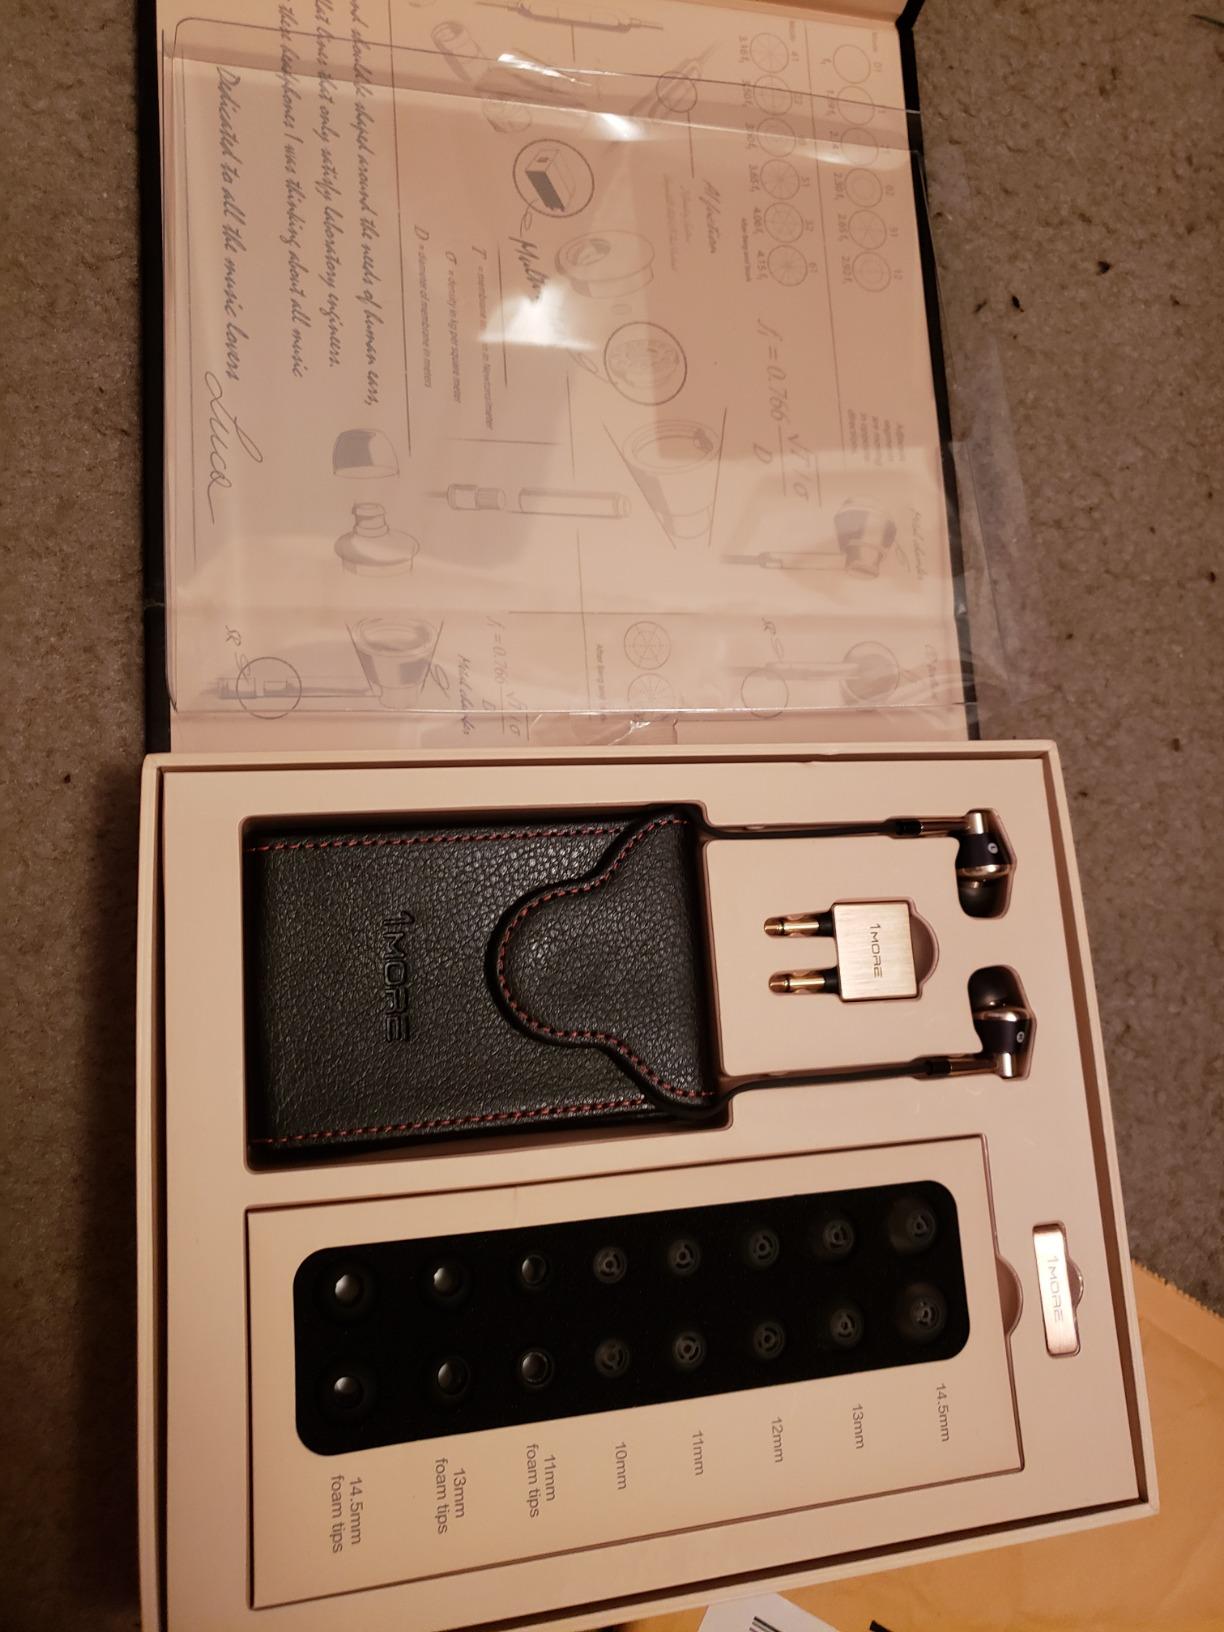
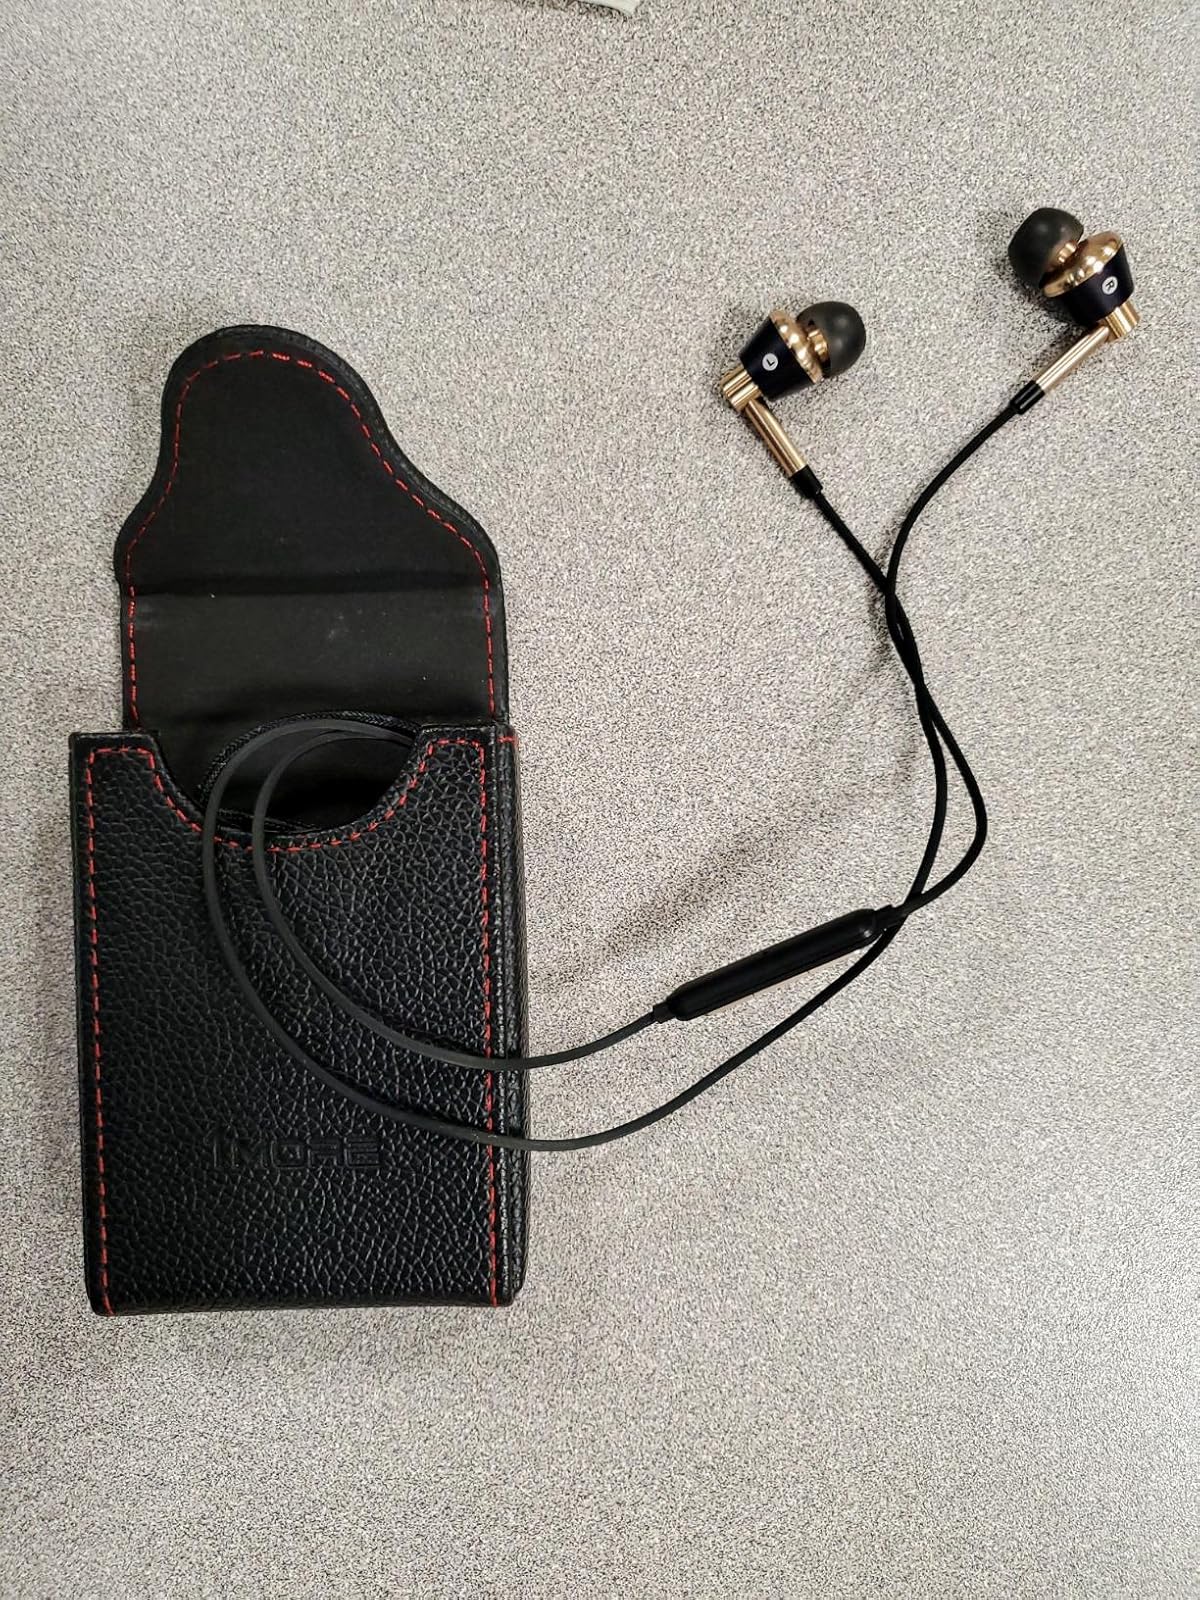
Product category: headphones
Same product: yes